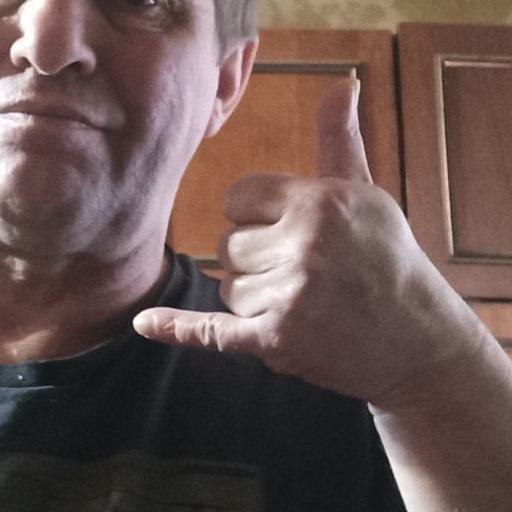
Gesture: call